Fort Dobbs (North Carolina)

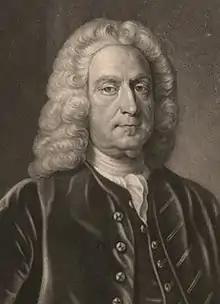
Arthur Dobbs, governor

In 1755, Governor Arthur Dobbs ordered the construction of a fortified log structure for the protection of settlers in Rowan County from French-allied Native American attacks, and as a barracks for the Provincial soldiers. Dobbs stated in a letter on August 24, 1755, to the Board of Trade that the fort was needed "to assist the back settlers and be a retreat to them as it was beyond the well settled Country, only straggling settlements behind them, and if I had placed [Waddell's garrison] beyond the Settlements without a fortification they might be exposed, and be no retreat for the Settlers, and the Indians might pass them and murder the Inhabitants, and retire before they durst go to give them notice". The new frontier settlements required regular protection. Furthermore, Governor Dobbs was concerned for his own investments, as he owned more than of land on the Rocky River, approximately south of the Fourth Creek Meeting House.